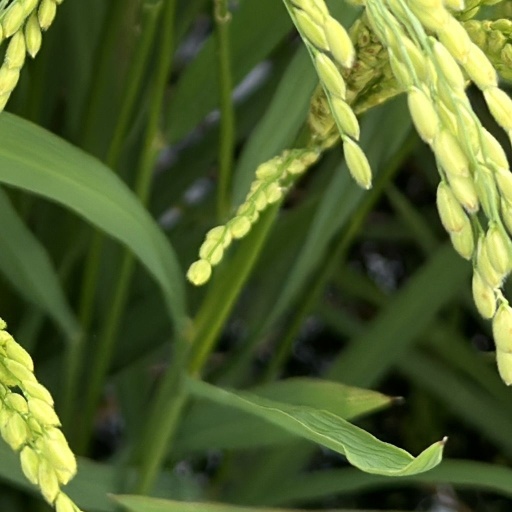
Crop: rice